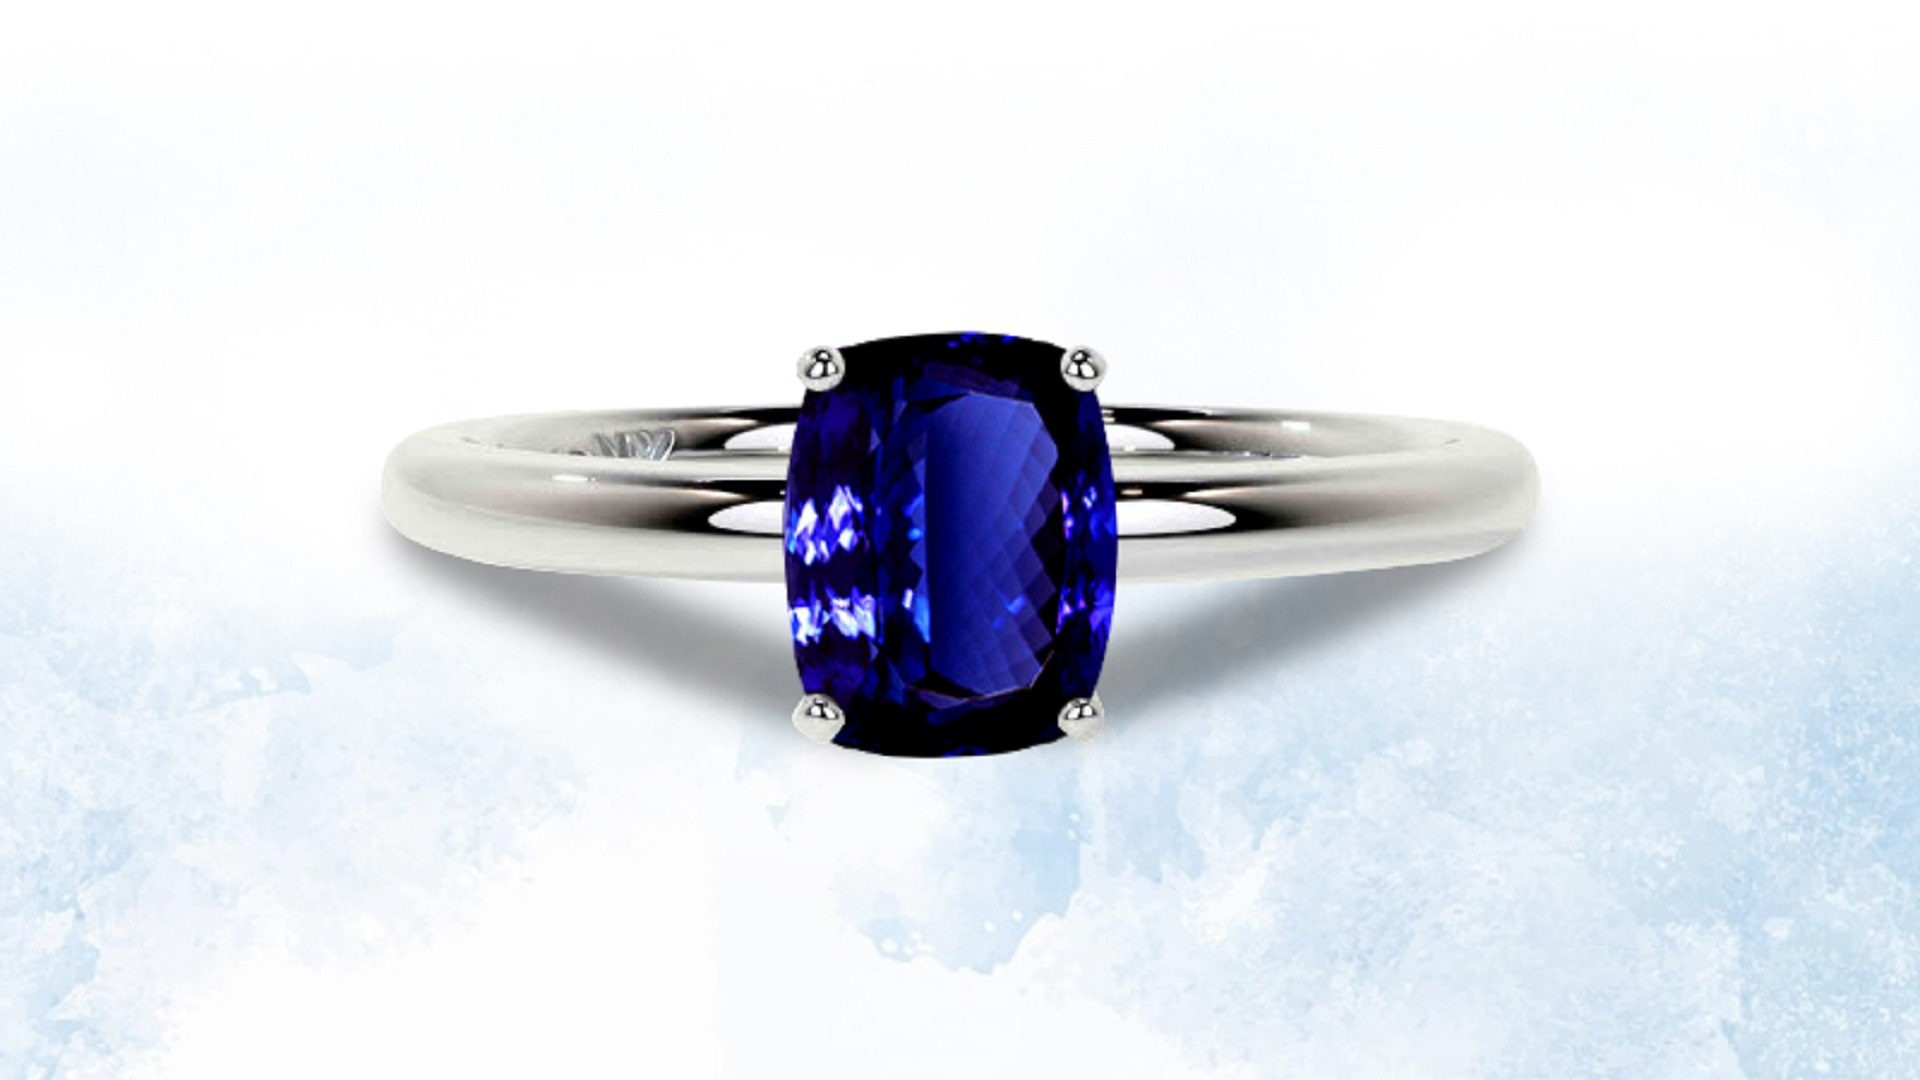
ring, body jewelry, natural material, amber, finger, sapphire, Pre engagement ring, liquid, gemstone, jewellery, electric blue, jewelry making, engagement ring, metal, magenta, event, crystal, fashion accessory, macro photography, platinum, titanium, art, wedding ring, creative arts, diamond, mineral, still life photography, font, rectangle